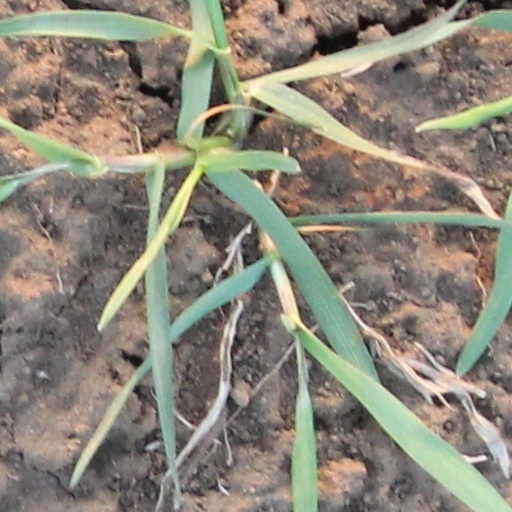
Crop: wheat